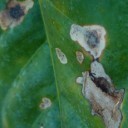
Label: Miner